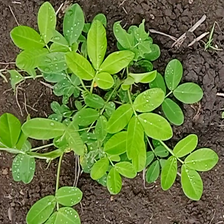
Weed species: Sicklepod_(Senna obtusifolia)